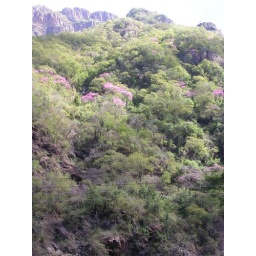
At this elevation there were many trees in flower